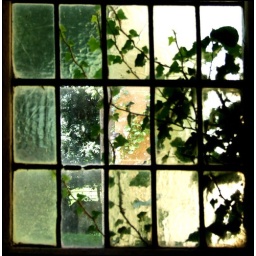
Dumbleton church, home to a great Green Man, an inscription by Eric Gill, and a window of textured glass.....